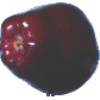
Label: Apple Red Delicious 1